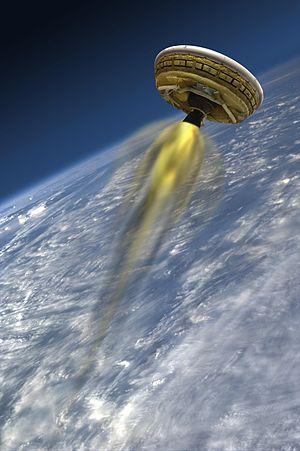
Vue d'artiste du vol du démonstrateur de la NASA Low-Density Supersonic Decelerator (LDSD) juin
Le Low-Density Supersonic Decelerator ou LDSD est un prototype de véhicule de rentrée atmosphérique développé par la NASA et destiné à mettre au point des techniques d'atterrissage de vaisseaux lourds sur le sol de la planète Mars en vue notamment d'une mission de retour d'échantillons ou à plus long terme d'une mission habitée vers Mars. La faible densité de l'atmosphère martienne limite, avec les technologies actuelles héritées du programme Viking, la masse de la charge utile pouvant être déposée sur le sol à une tonne. Cette masse maximale est atteinte par l'astromobile Curiosity du Mars Science Laboratory. Avec les technologies mises en œuvre par le LDSD, cette masse pourrait être portée à 3 tonnes dans la version testée en 2014 et 20 tonnes dans une version agrandie qui doit faire l'objet du dernier test.
La National Aeronautics and Space Administration, plus connue sous son acronyme NASA, est l'agence gouvernementale responsable de la majeure partie du programme spatial civil des États-Unis. La recherche aéronautique relève également du domaine de la NASA. Depuis sa création le 29 juillet 1958, la NASA joue mondialement un rôle dominant dans le domaine du vol spatial habité, de l'exploration du Système solaire et de la recherche spatiale. Parmi les réalisations les plus marquantes de l'agence figurent les programmes spatiaux habités Apollo, la navette spatiale américaine, la station spatiale internationale, les télescopes spatiaux comme Hubble et Kepler, l'exploration de Mars par les sondes spatiales Viking, MER et Curiosity, ainsi que celle de Jupiter, Saturne et Pluton par les sondes Pioneer, Voyager, Galileo, Cassini-Huygens et New Horizons.